The Laundress (Greuze)

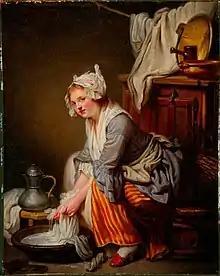
Autograph replica of the original, Fogg Museum

A young maidservant bends over to wring out linen with her hands as she stares provocatively at the viewer with a sensual, flirting glance. She appears unkempt, wearing clothes which cover her body and red mules on her feet, but her ankle and foot are exposed suggesting a lack of sexual restraint. A "marabout", a kettle used for boiling water, is seated on a small table in the lower left frame.